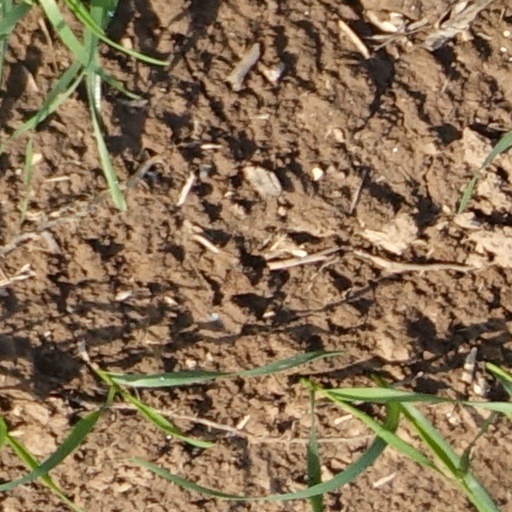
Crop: wheat